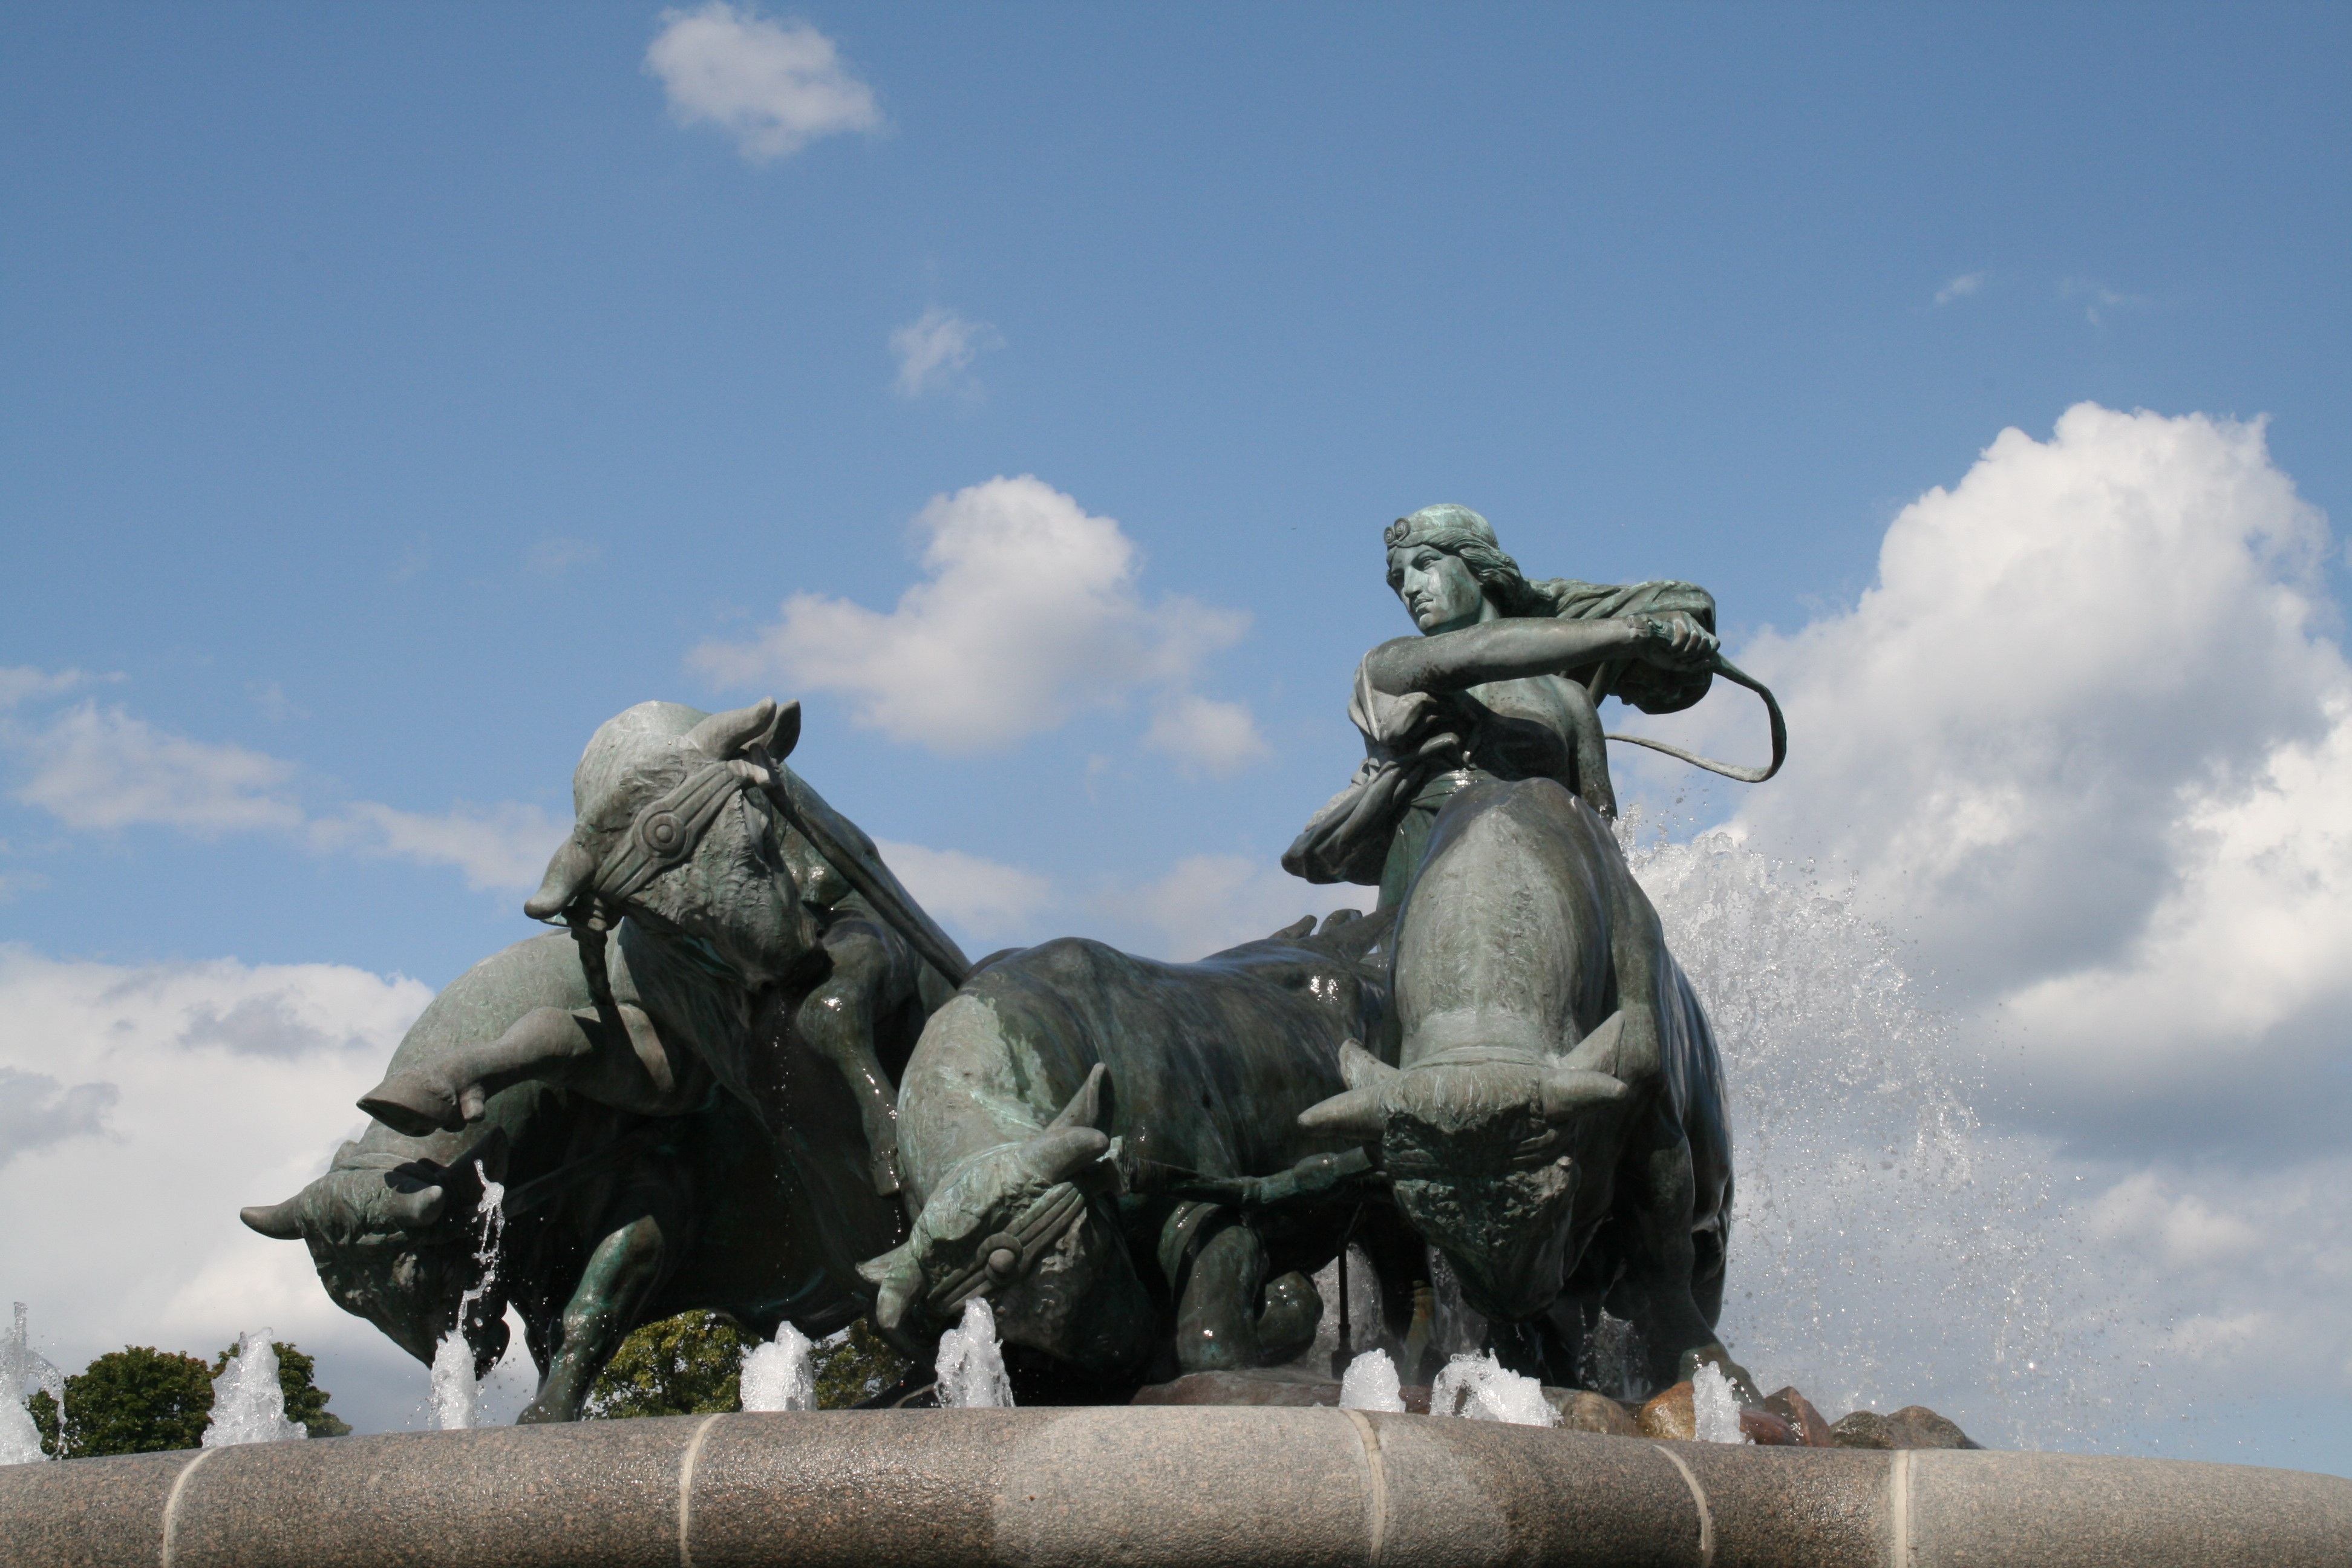
monument, statue, park, sculpture, memorial, art, fountain, copenhagen